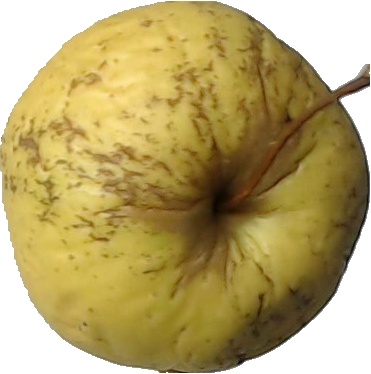
Label: apple_golden_1